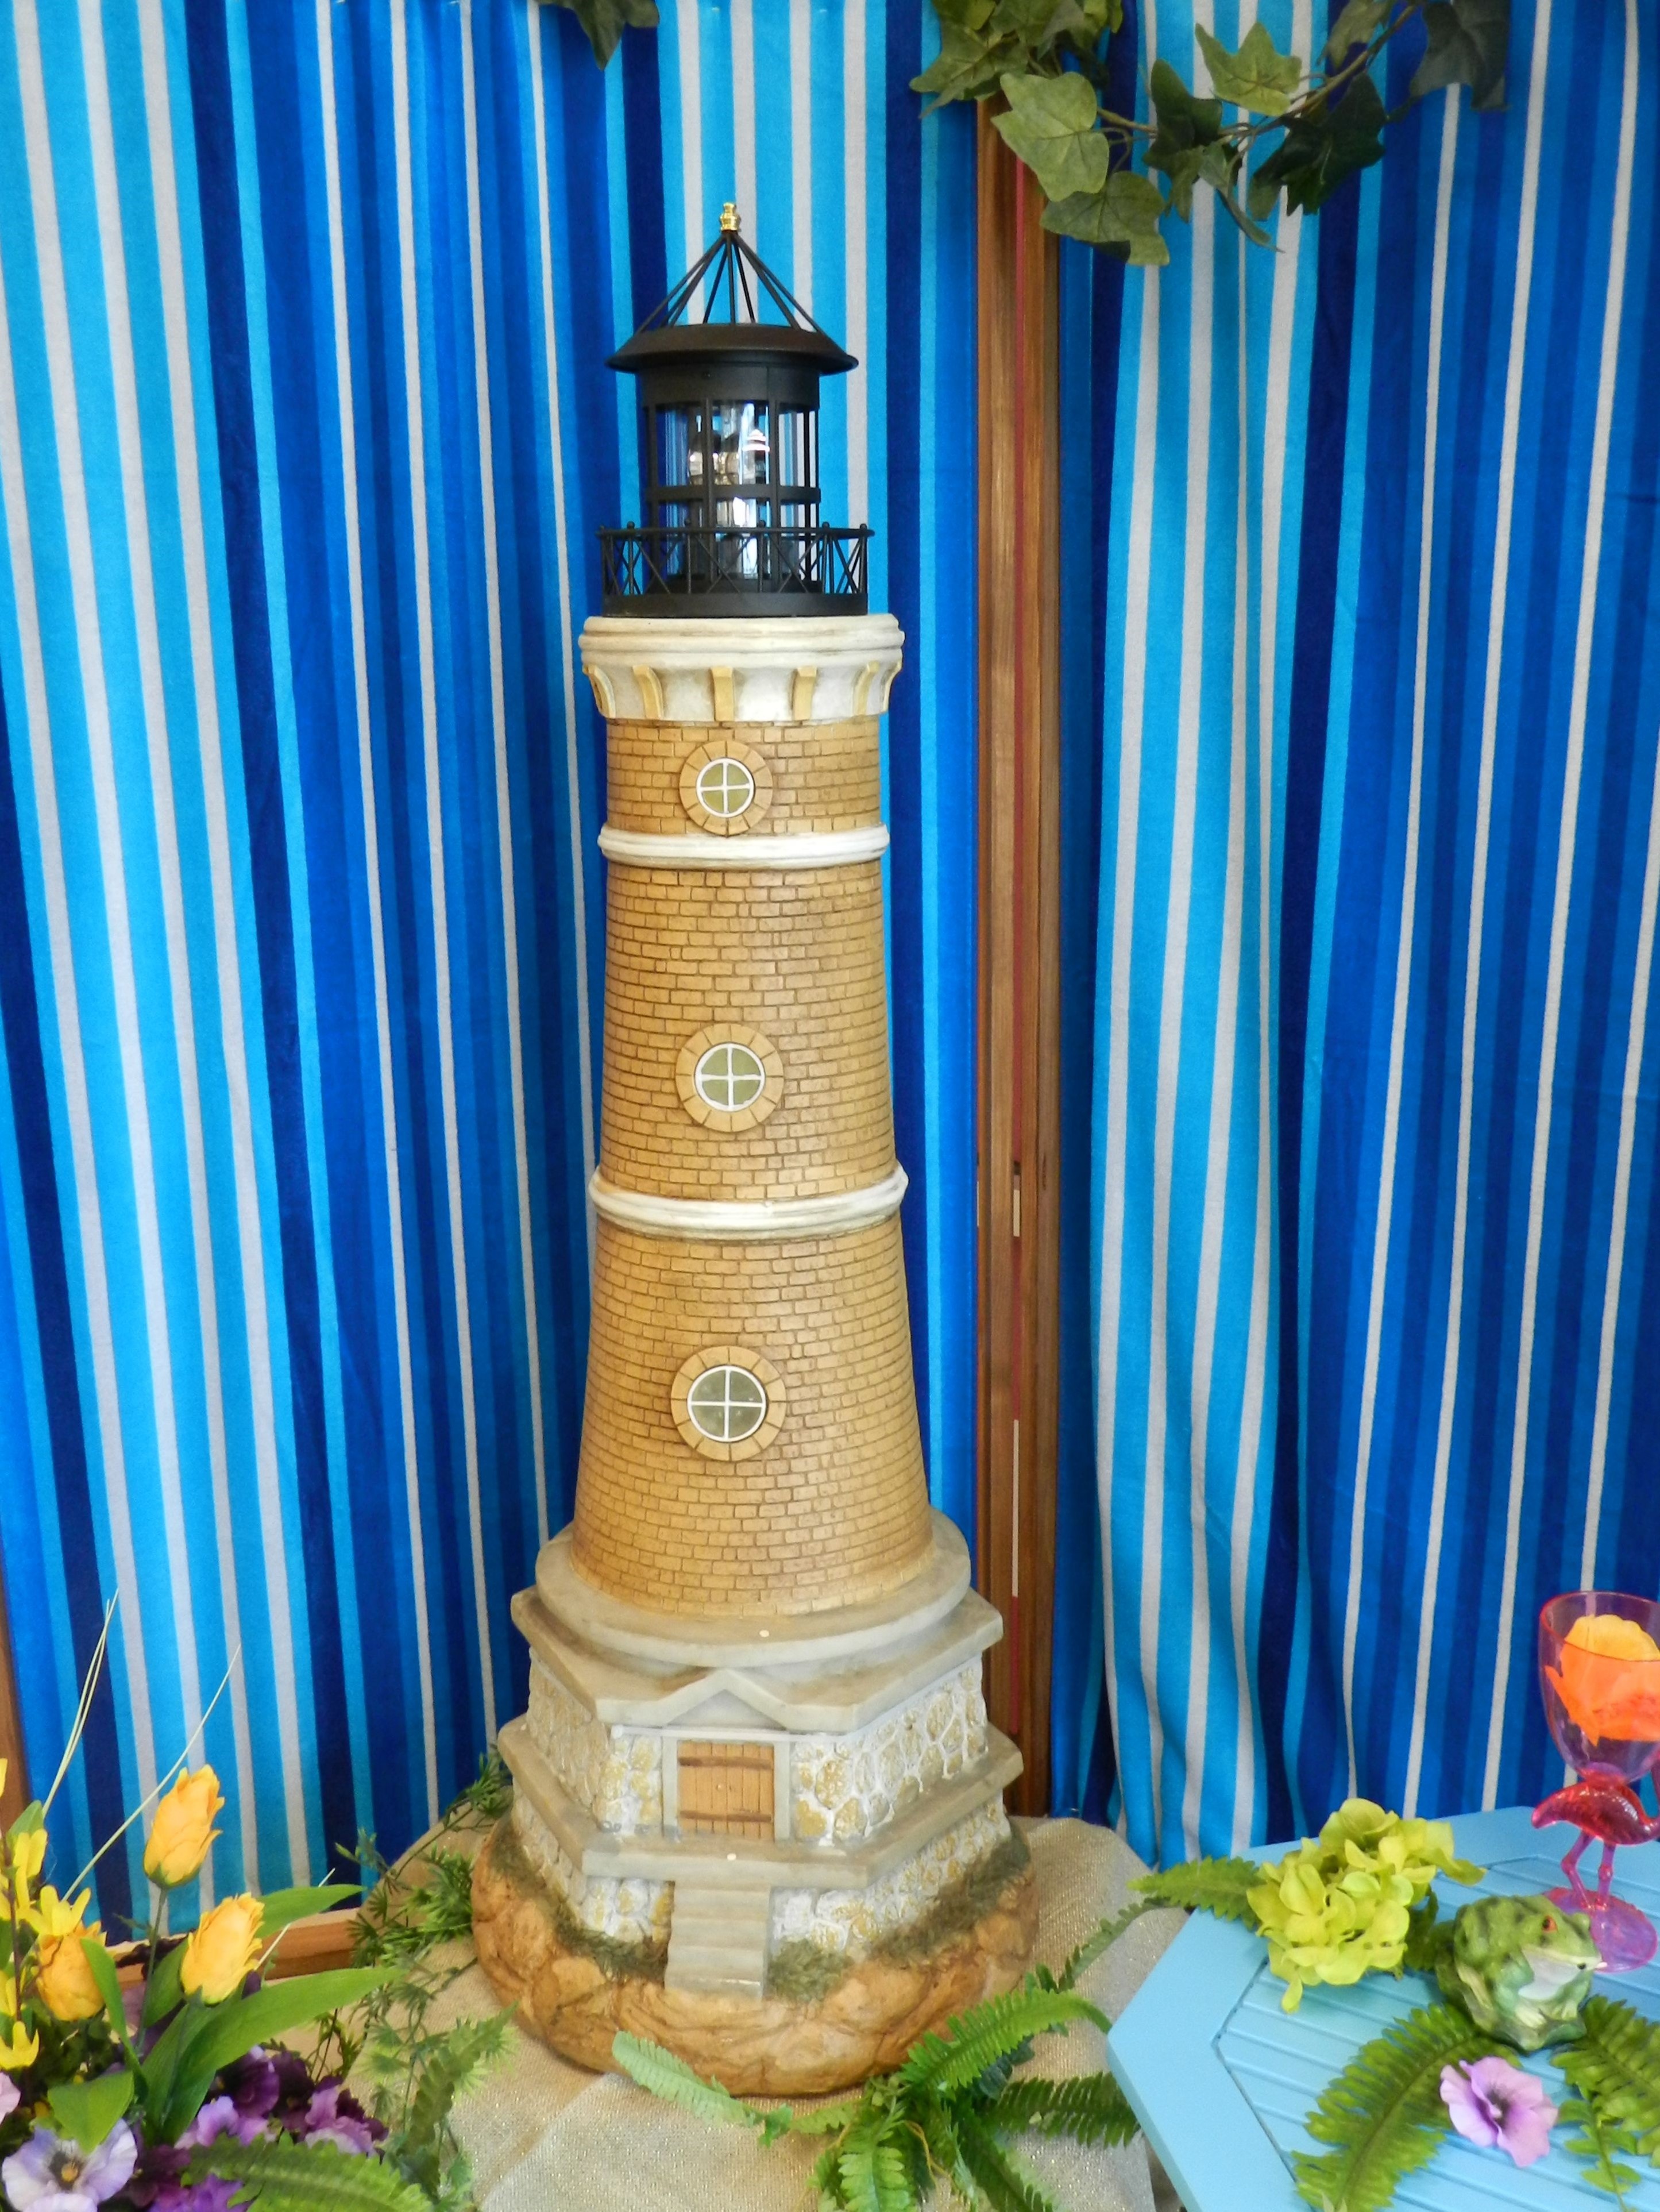
lighthouse, structure, spring, blue, decor, background, scrapbooking, man made object